Constantius III

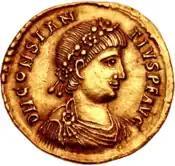
Solidus of Constantius III

Constantius was born in Naissus, Moesia, (present-day Niš, Serbia) of Illyrian origin. Constantius served as a general under Honorius, rising to the rank of "Magister militum" (Master of the Soldiers) by 411.